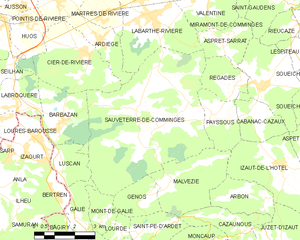
Sauveterre-de-Comminges est une commune française située dans le département de la Haute-Garonne, en région Occitanie au pied des Pyrénées.